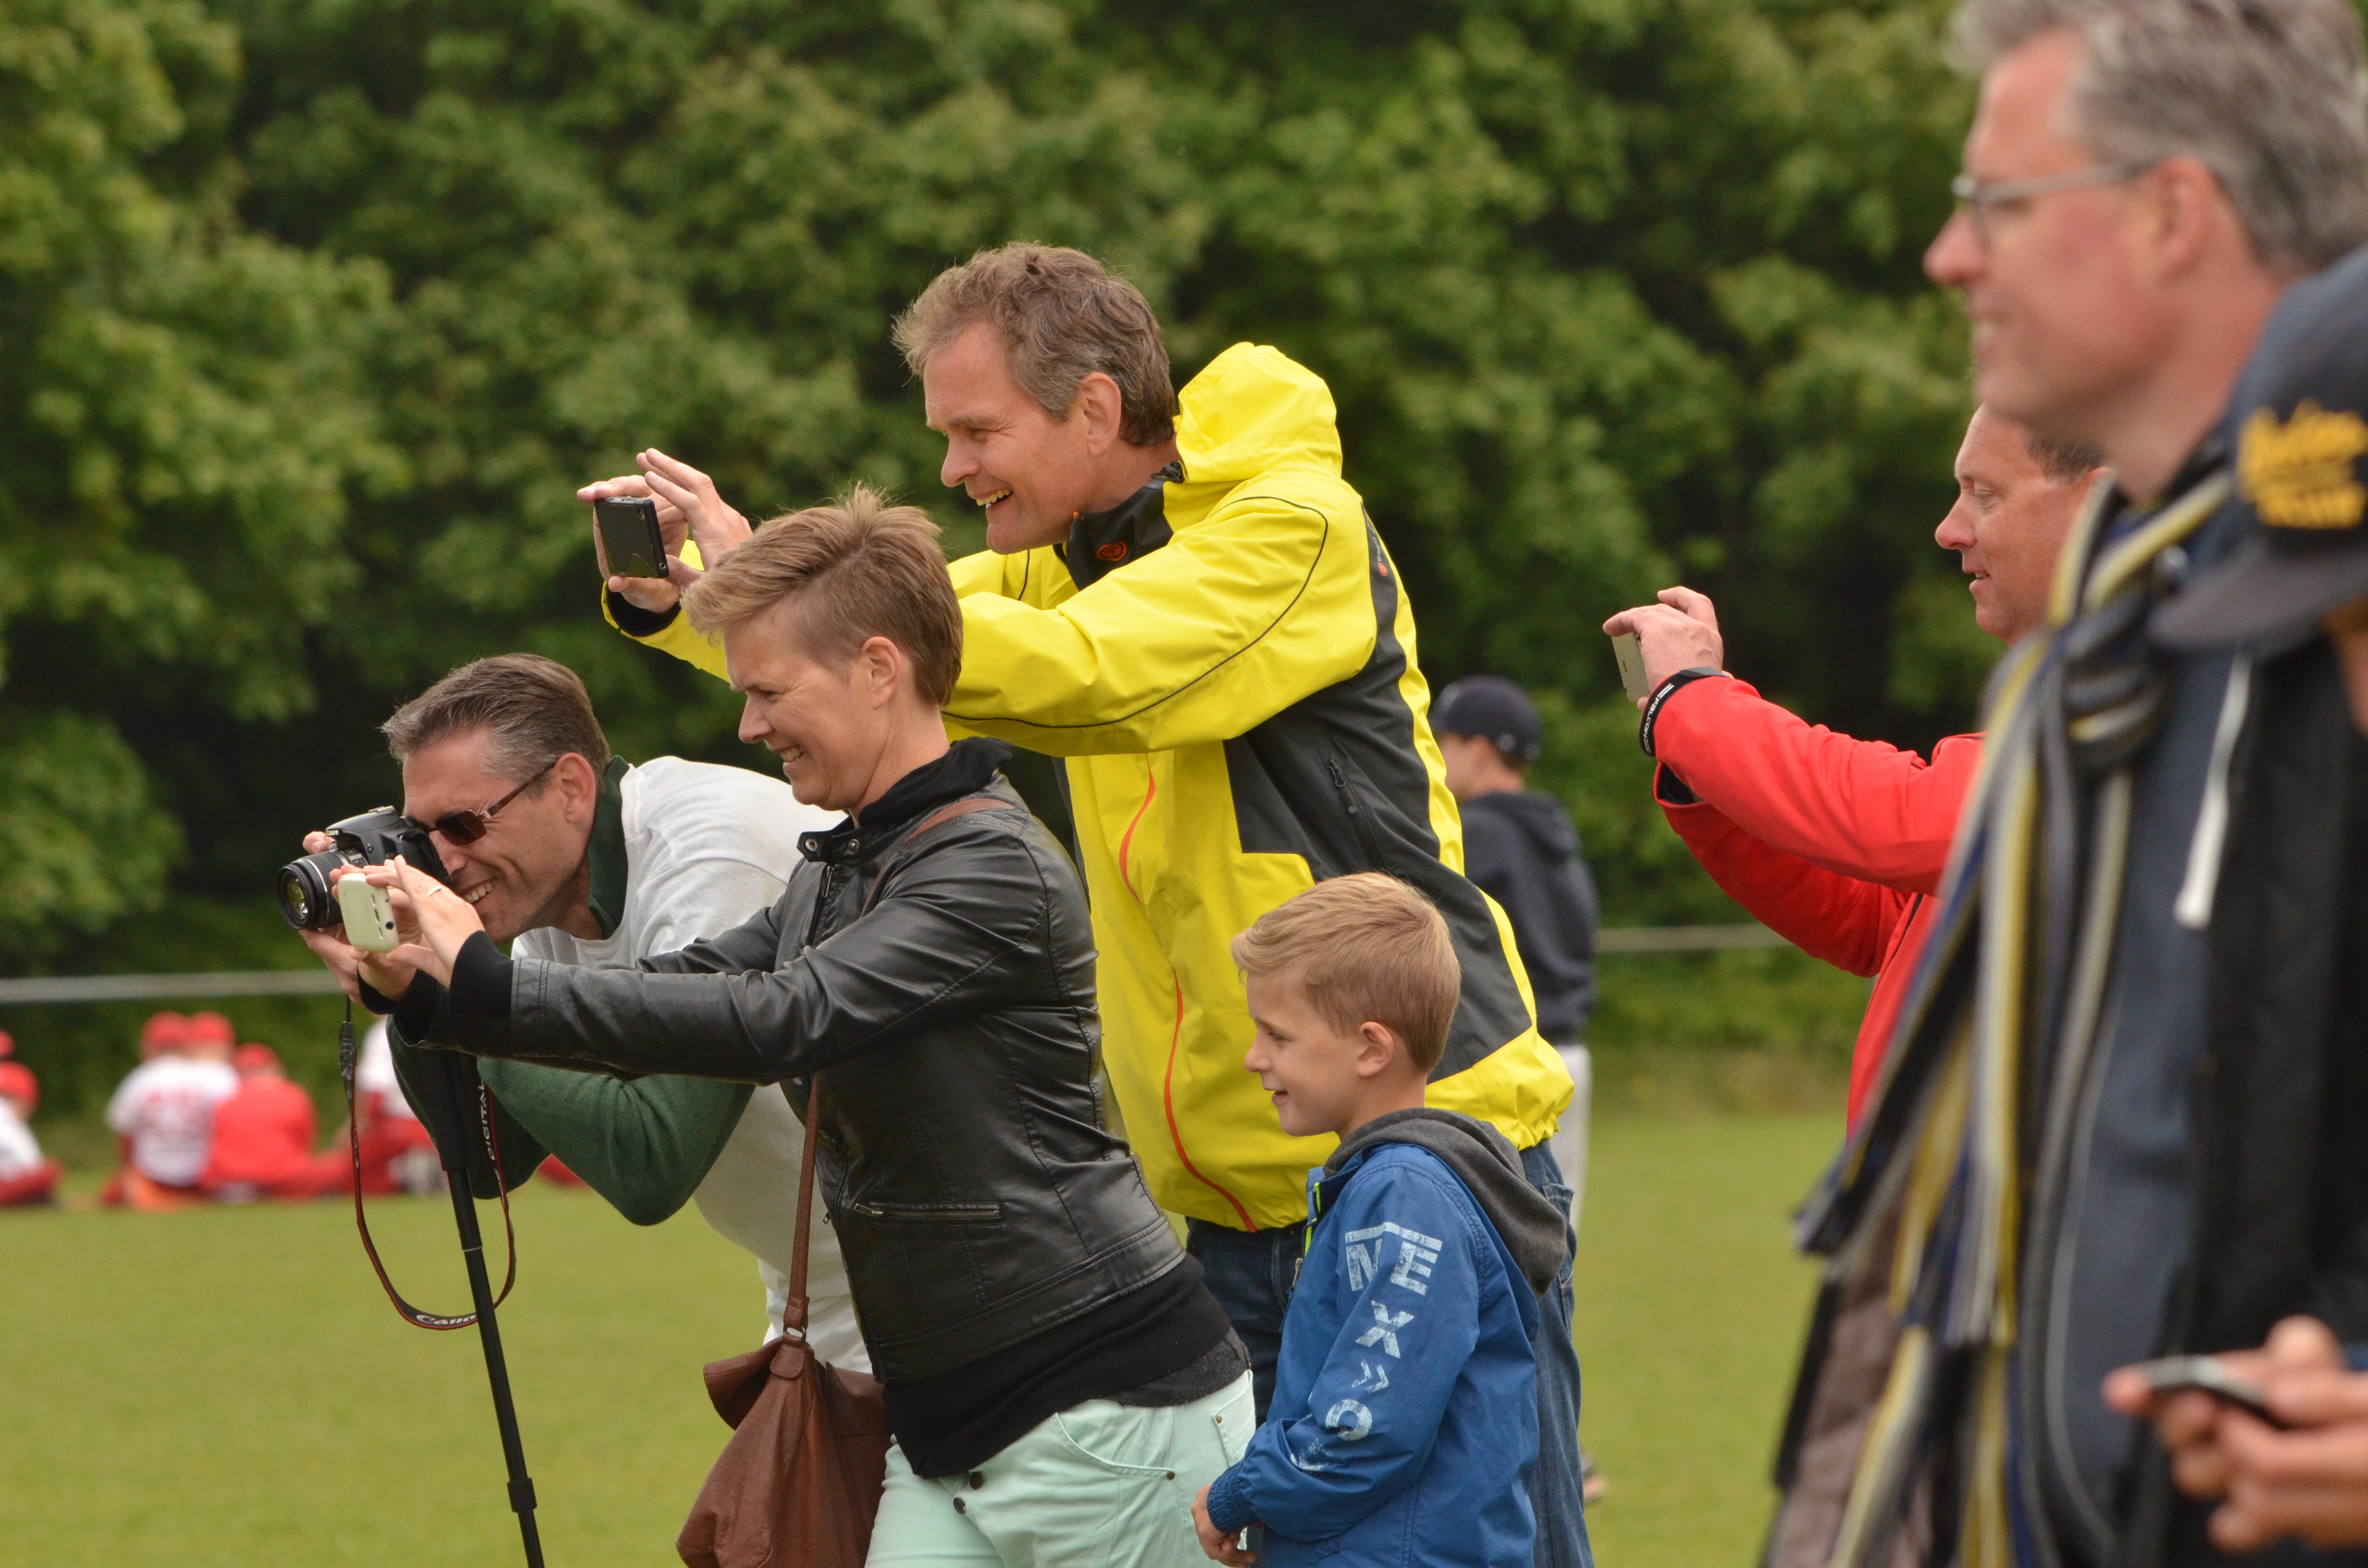
tree, grass, people, plant, baseball, photographer, photo, recreation, product, fun, team, sports, vertebrate, hobby, team sport